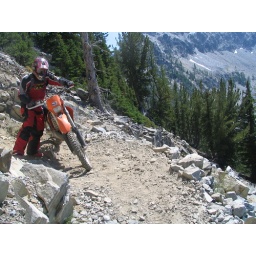
Off the bike around a down hill switchback